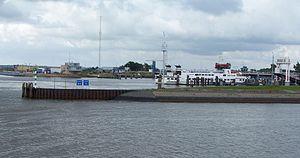
Lauwersoog est un village de la commune néerlandaise de Het Hogeland, situé dans la province de Groningue.